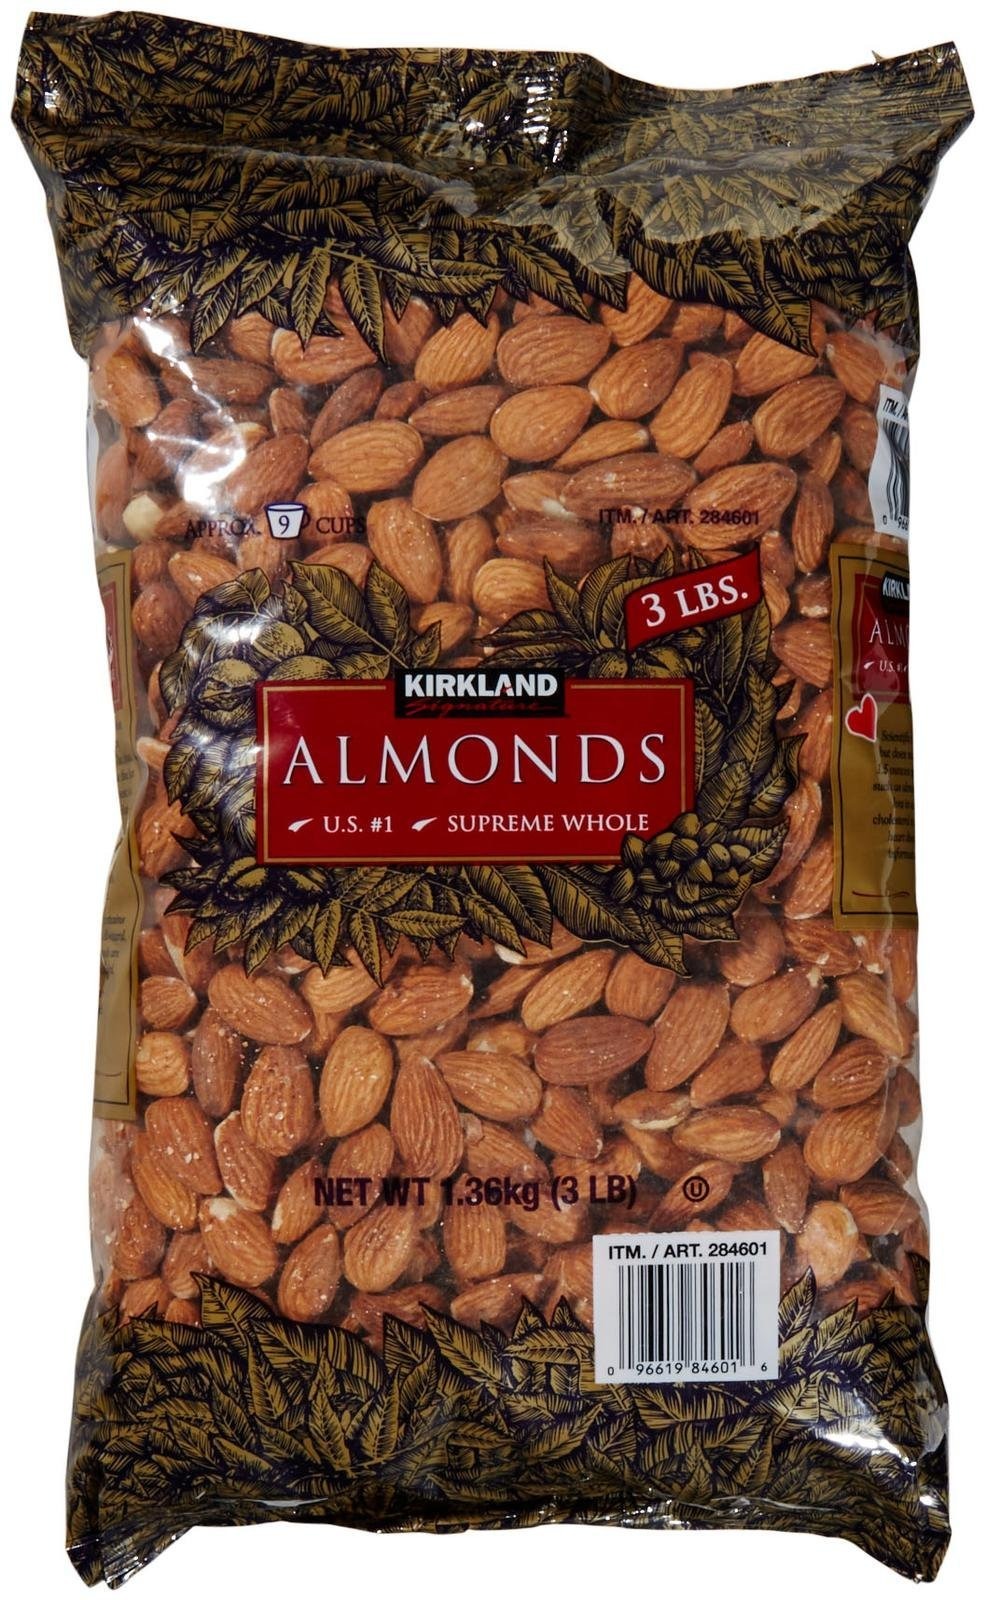
Item Name: Kirkland Signature Supreme Whole Almonds, 3 Pound
Bullet Point 1: The package length of the product is 6 inches
Bullet Point 2: The package width of the product is 5 inches
Bullet Point 3: The package height of the product is 4 inches
Bullet Point 4: The package weight of the product is 3.3 pounds
Value: 48.0
Unit: Ounce

Price: 13.99